Bishopbriggs

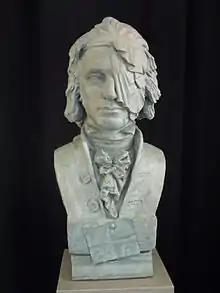
Bust of Thomas Muir by Scottish artist and sculptor to the Queen, Alexander Stoddart. It is on permanent exhibition at Bishopbriggs library (part of the Thomas Muir Exhibition). A replica was also commissioned for the Museum of Australian Democracy and is on exhibition in Canberra.

Residents born or who have lived in the area include the political reformer Thomas Muir of Huntershill, the actor and writer Dirk Bogarde, TV and National Lottery draw presenter Jenni Falconer, singer Amy Macdonald, former Miss Scotland and Miss United Kingdom Nieve Jennings, actor and rock singer Steve Valentine, footballer Stuart Bannigan, poet laureate (makar) and novelist Professor Jackie Kay, musicians Paul Buchanan and Paul Joseph Moore from The Blue Nile and bassist Jack Bruce of Cream.